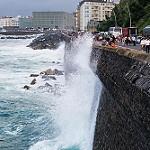
Label: sea